Spice SE89P

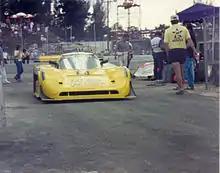
Spice SE89P Chevrolet

The Spice SE89P is an IMSA GTP sports prototype race car, designed, developed and built by British manufacturer Spice Engineering, for sports car racing in the IMSA GT Championship, in 1989.